Girolamo Scotto

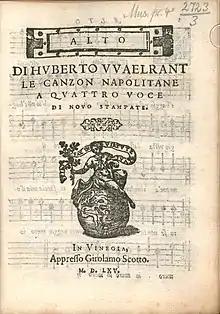
Title page of 'Di Hvberto Vvaelrant le canzon napolitane a qvattro voce' by Hubert Waelrant, published by Girolamo Scotto in 1565

Girolamo Scotto (Hieronymus Scotus; also Gerolamo) (c.1505 – 3 September 1572) was an Italian printer, composer, businessman and bookseller of the Renaissance, active mainly in Venice. He was the most influential member of the firm of Venetian printers, the House of Scotto, which existed from the late 15th century until 1615. At its peak in the 1560s, the Scotto firm under Girolamo was one of the preeminent publishing firms of Europe, producing volumes on law, scholasticism, philosophy, medicine, theology, and ancient literature in addition to music. Only the firm of Gardano produced more books of music in the 16th century than the House of Scotto under Girolamo; over half of Scotto's publications, 409 out of approximately 800 in total, were books of music.